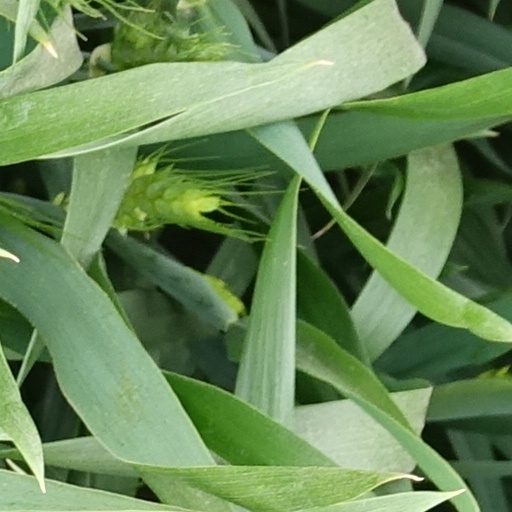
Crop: wheat